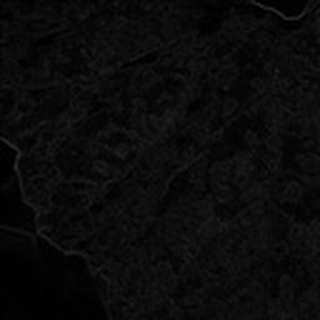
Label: cotton_powdery_mildew